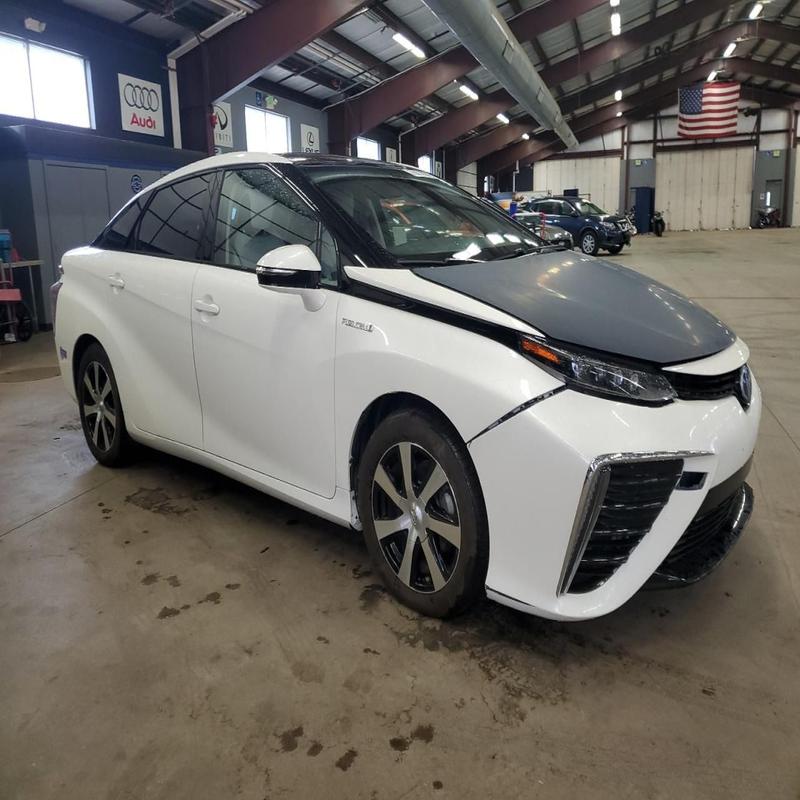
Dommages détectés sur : pare-choc avant, capot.
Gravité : mineur